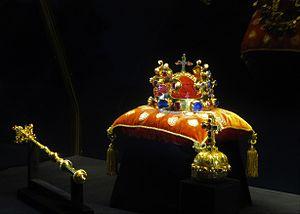
Joyaux de la Couronne peut faire référence à: